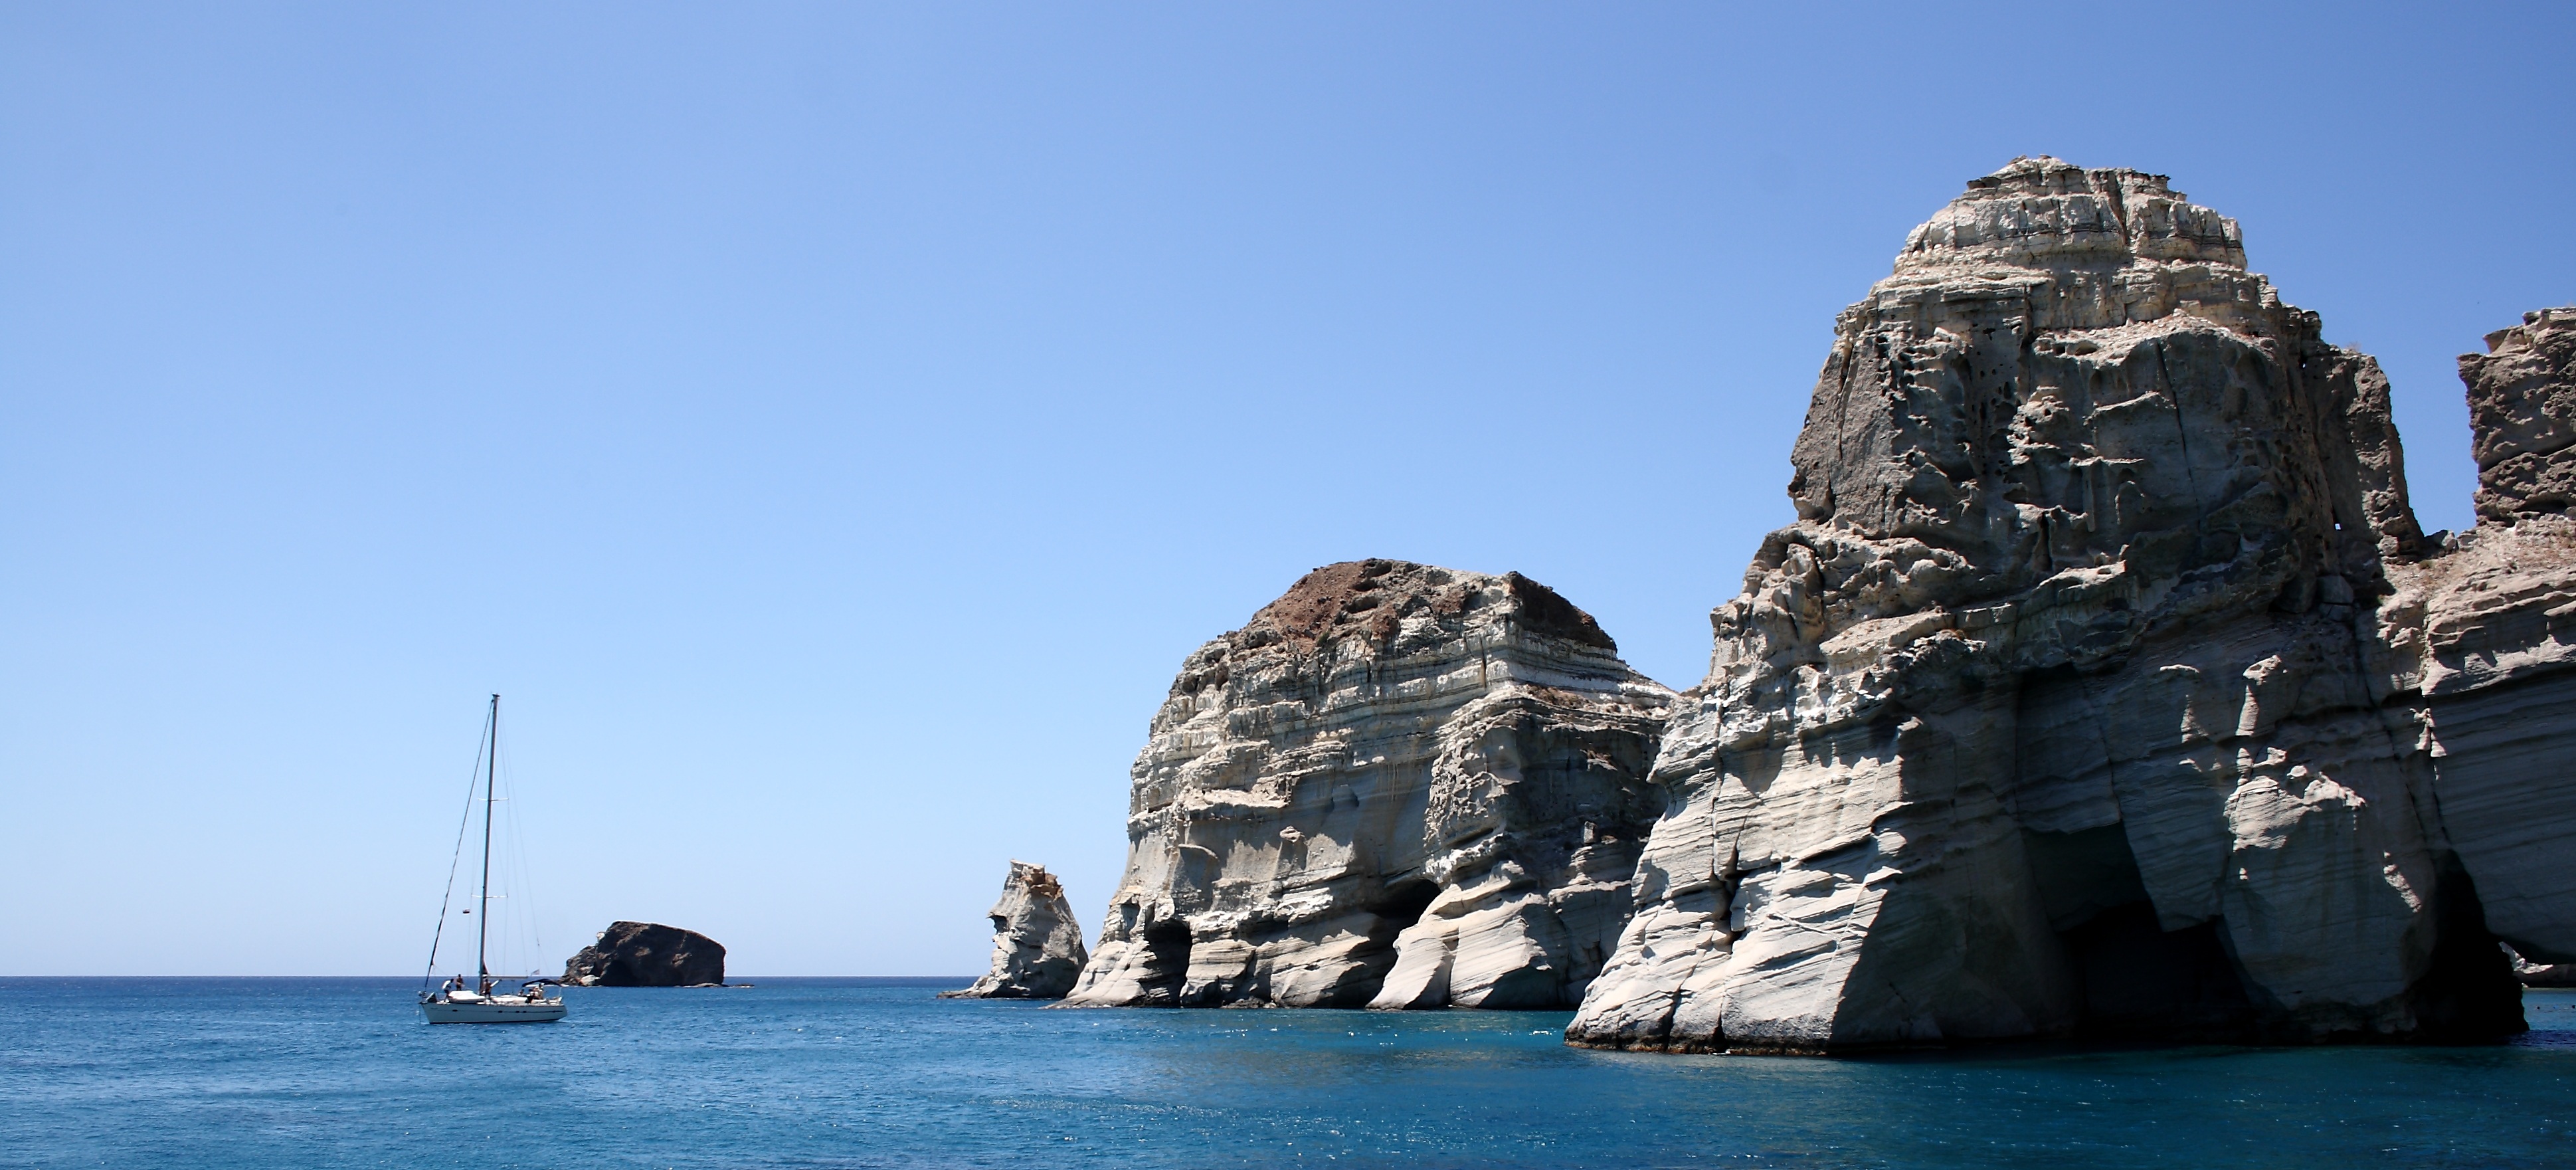
sea, coast, rock, boat, formation, cliff, mediterranean, vehicle, bay, stack, terrain, greece, cape, milos